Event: Nepal Earthquake
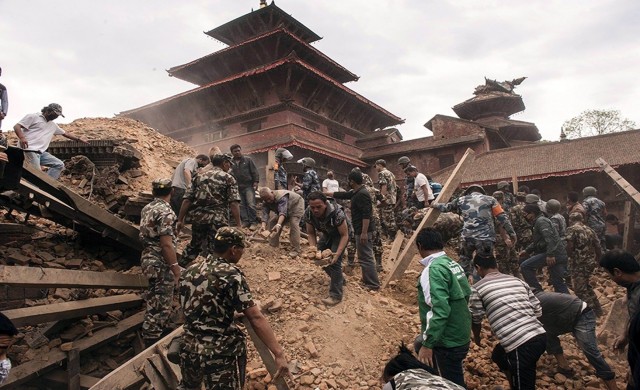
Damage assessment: damage